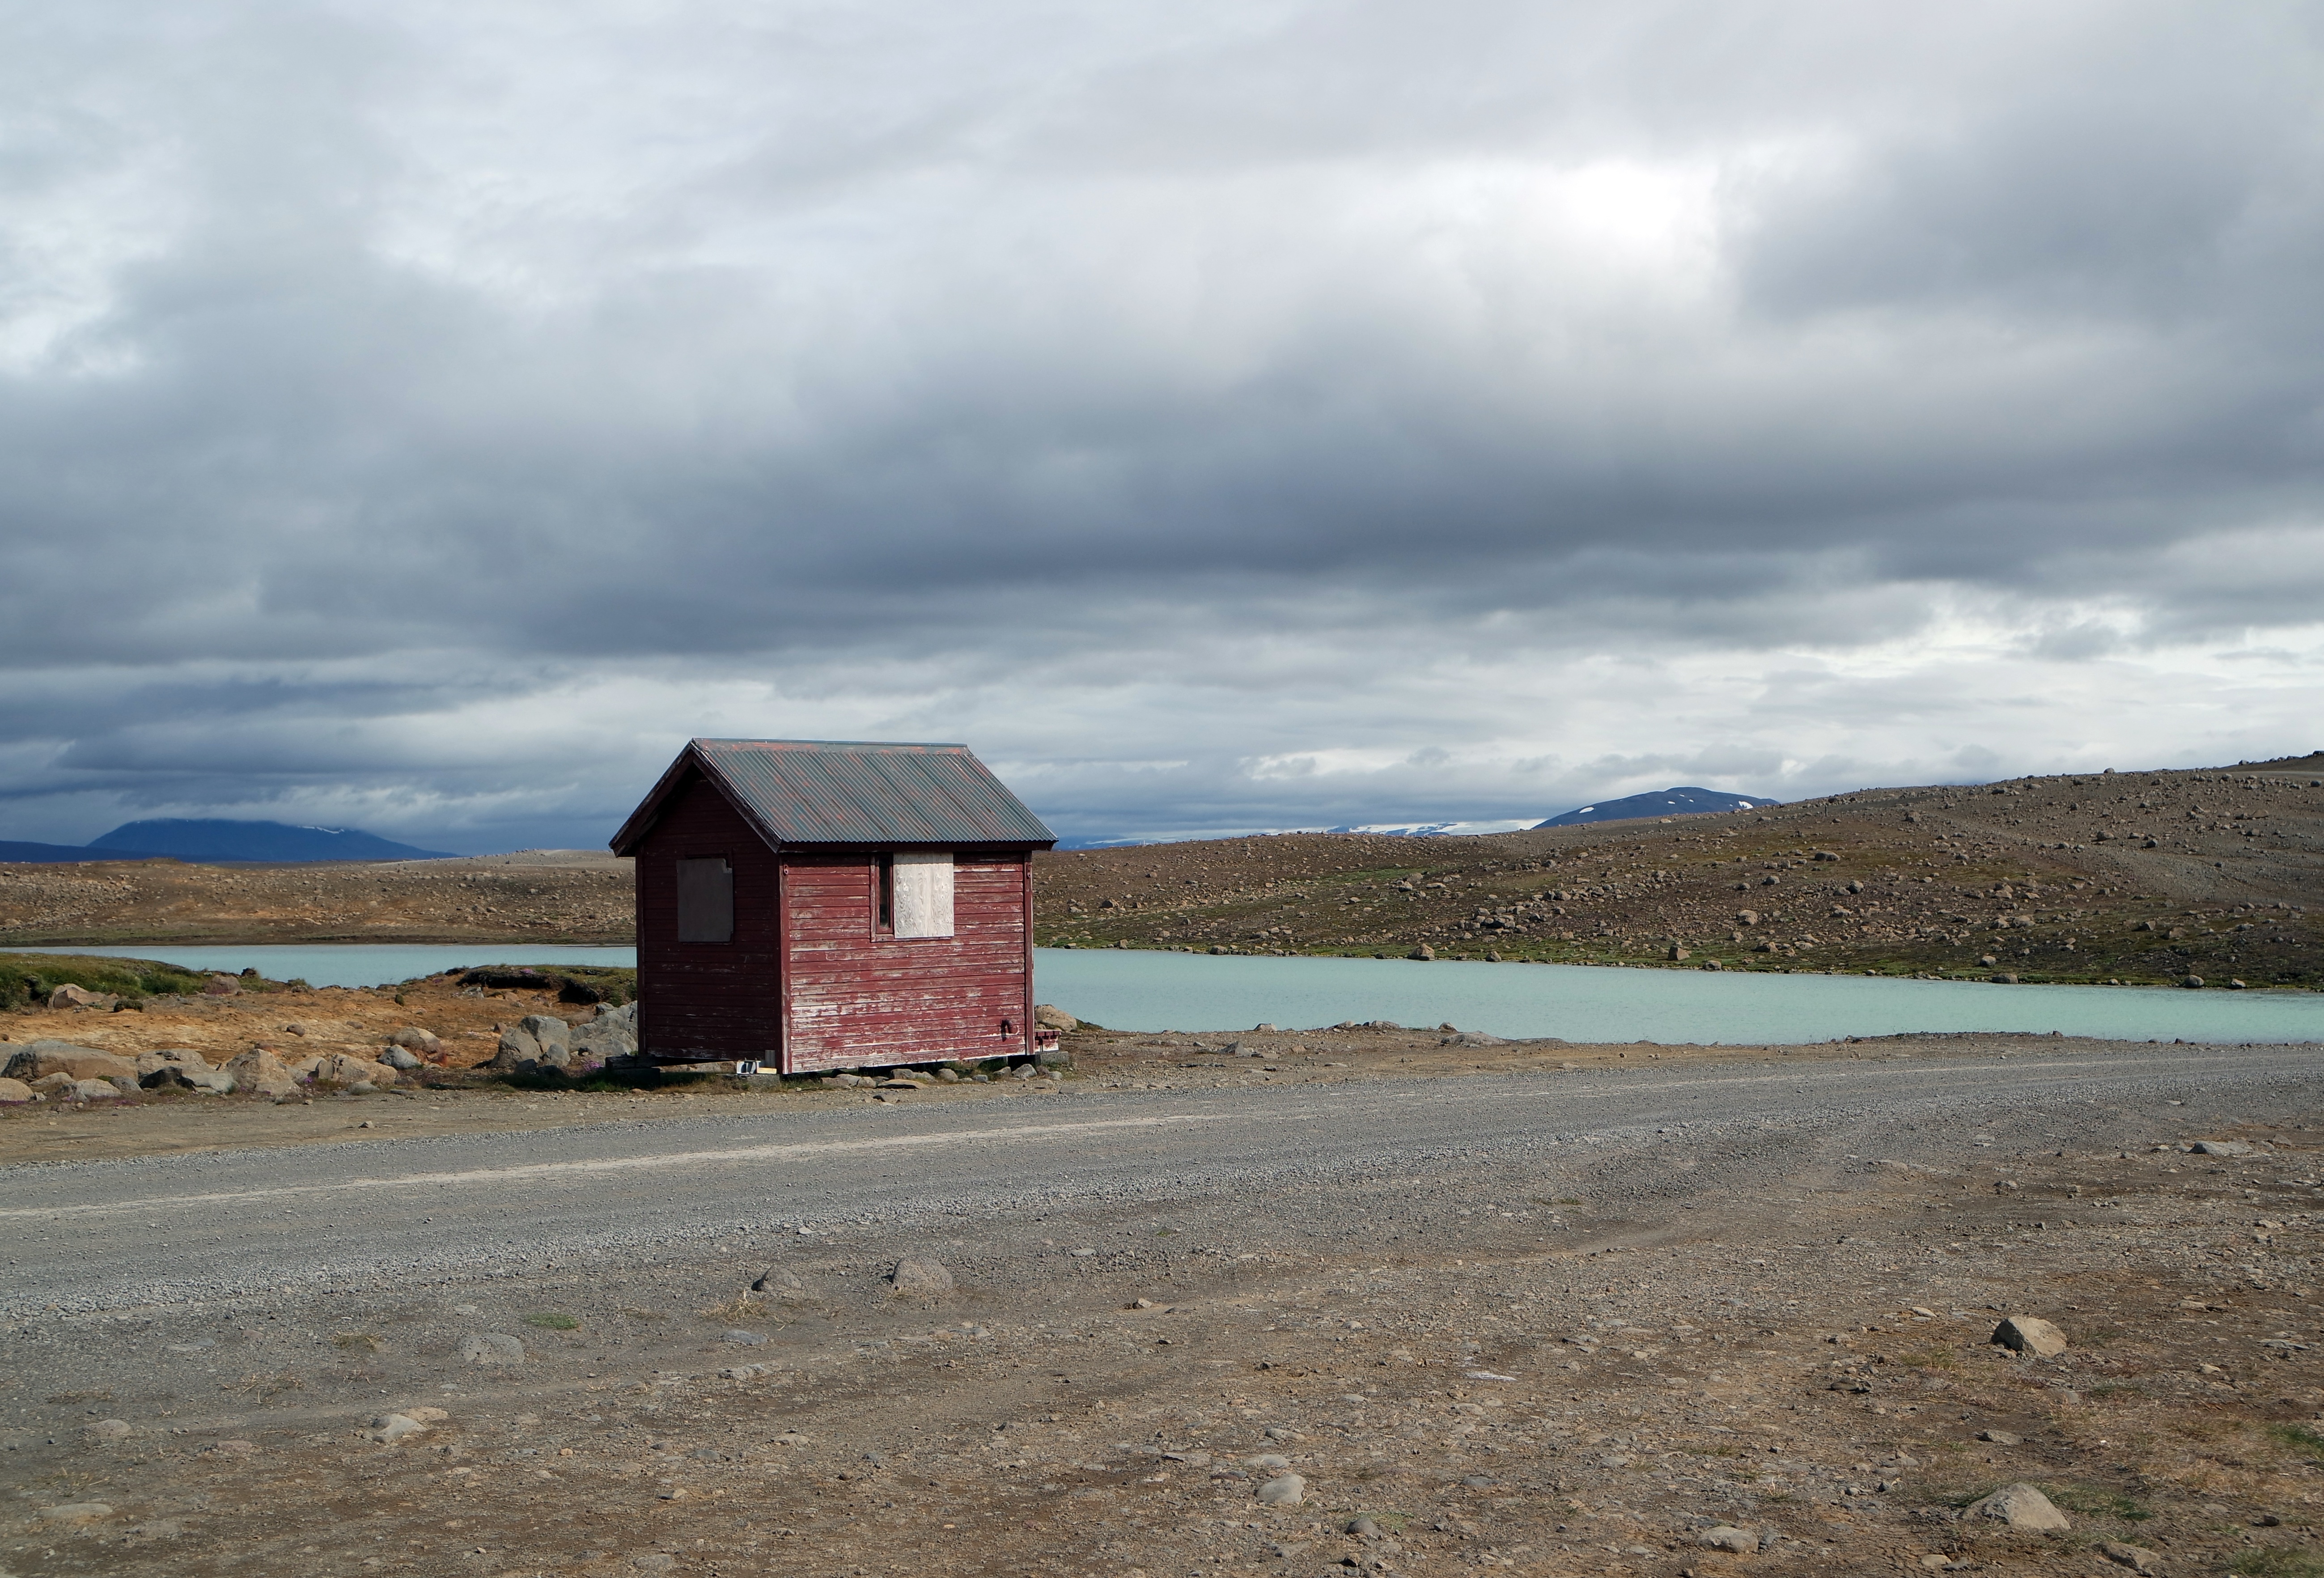
beach, landscape, sea, coast, water, nature, sand, ocean, mountain, cloud, road, hill, shore, crossing, lake, wind, land, vacation, tower, cabin, blue, iceland, rural area